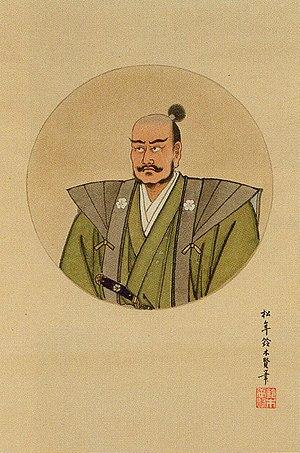
Chōsokabe Morichika est un samouraï de l'époque Azuchi Momoyama au début de l'époque d'Edo. Seigneur de la province de Tosa, son fief est révoqué par Tokugawa Ieyasu après la bataille de Sekigahara.